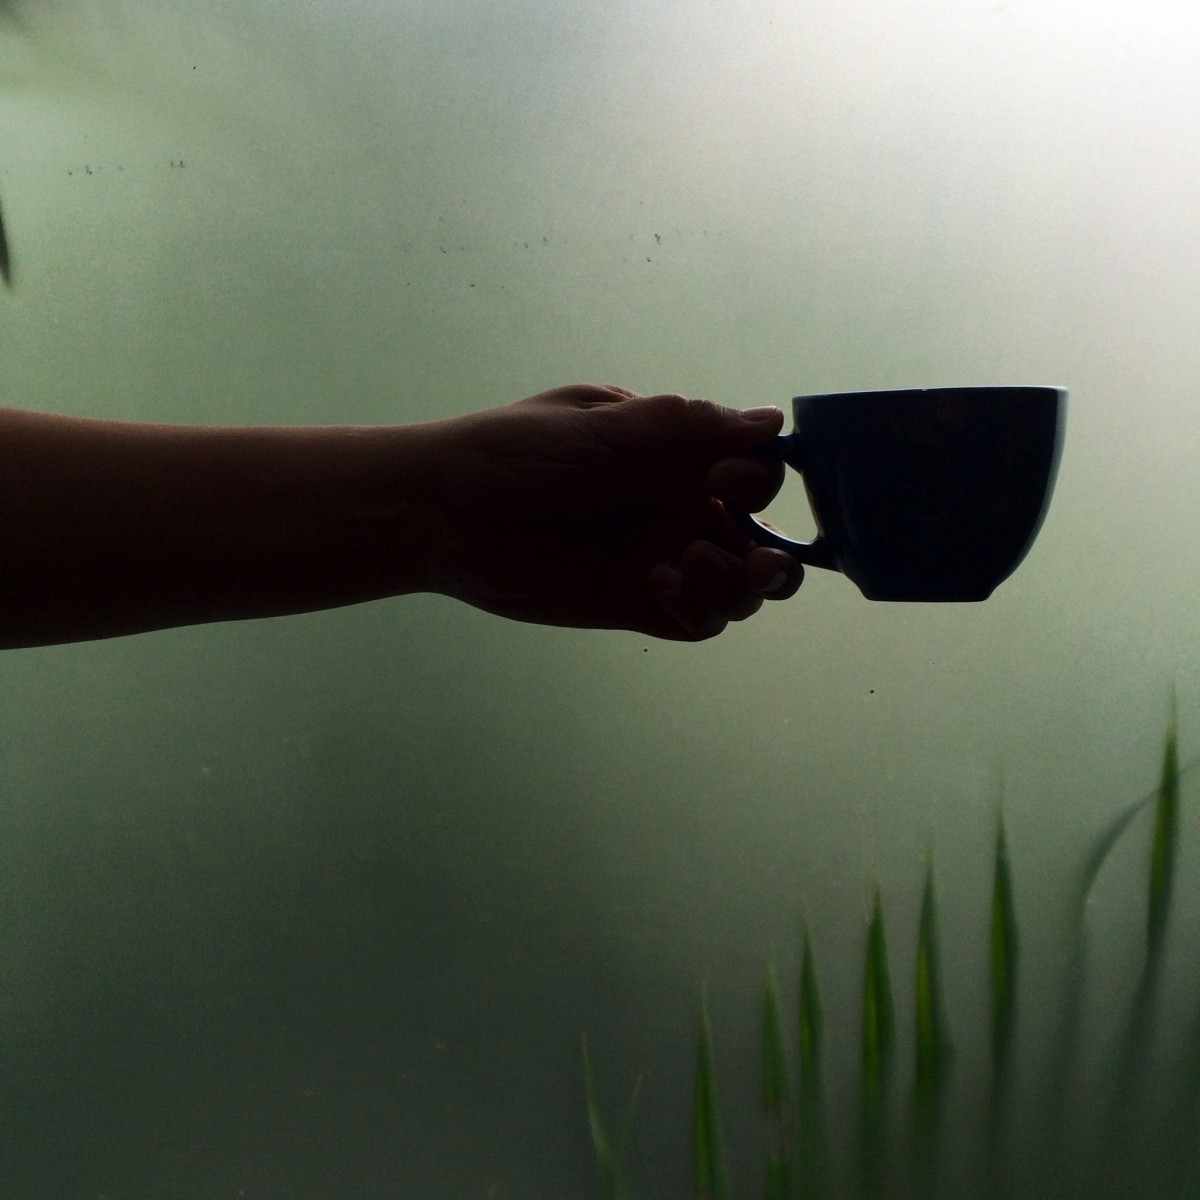
Tags: light, photography, green, black, arm, close up